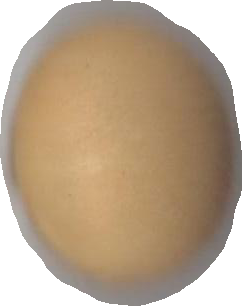
Variety: Dega